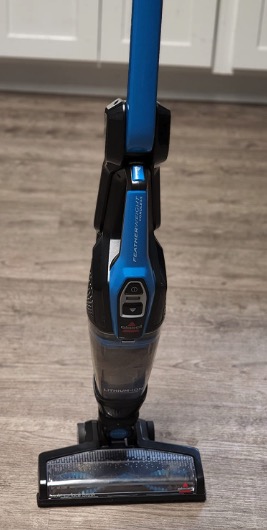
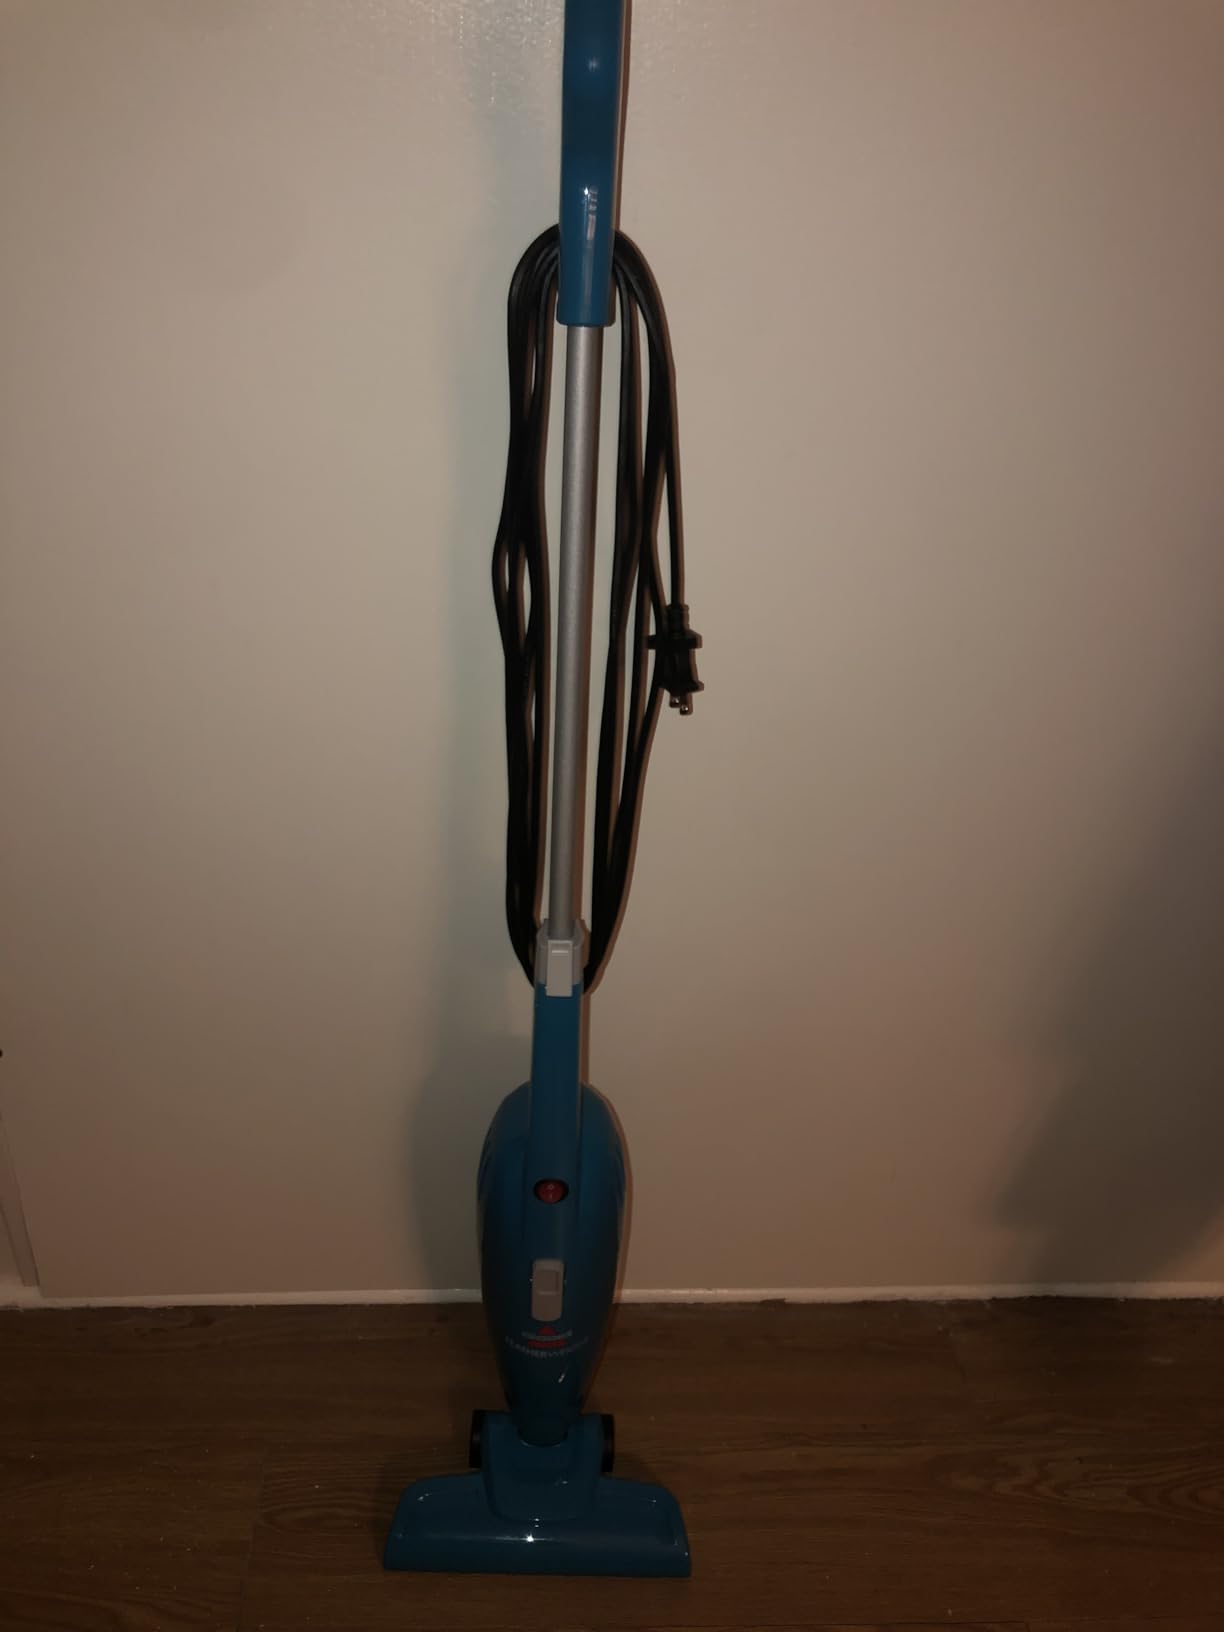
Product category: items_vacuum
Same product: no